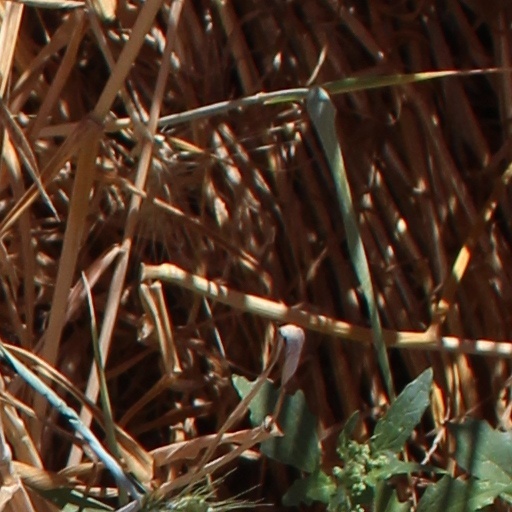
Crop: wheat